Podiatry

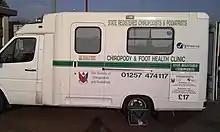
Mobile chiropodist in Chorley 2011

The scope of practice of podiatrists in the UK varies depending on their education and training, but may include simple skin care, the use of prescription-only medicines, injection therapy, and non-invasive surgery such as nail resection and removal. Podiatrists also interface between patients and multidisciplinary teams, recognising systemic disease as it manifests in the foot and referring on to the appropriate health care professionals.